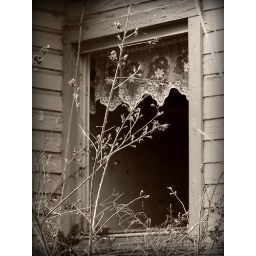
Lace curtains hanging in the window of an abandoned house in Sanford FL